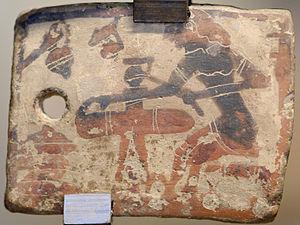
Atelier de potier. Face A d'un pinax corinthien à figures noires, vers 625-600 av. J.-C. Provenance
L'artisanat est en Grèce antique une activité économique importante mais largement dévalorisée, notamment parce qu'elle était censée être indigne d'un homme véritablement libre. Cependant, si les métèques et les esclaves étaient alors sans doute majoritaires parmi les artisans, on trouvait également nombre de citoyens dans les ateliers, notamment à Athènes, dont certains jouèrent un rôle économique et politique important du fait de leur richesse.